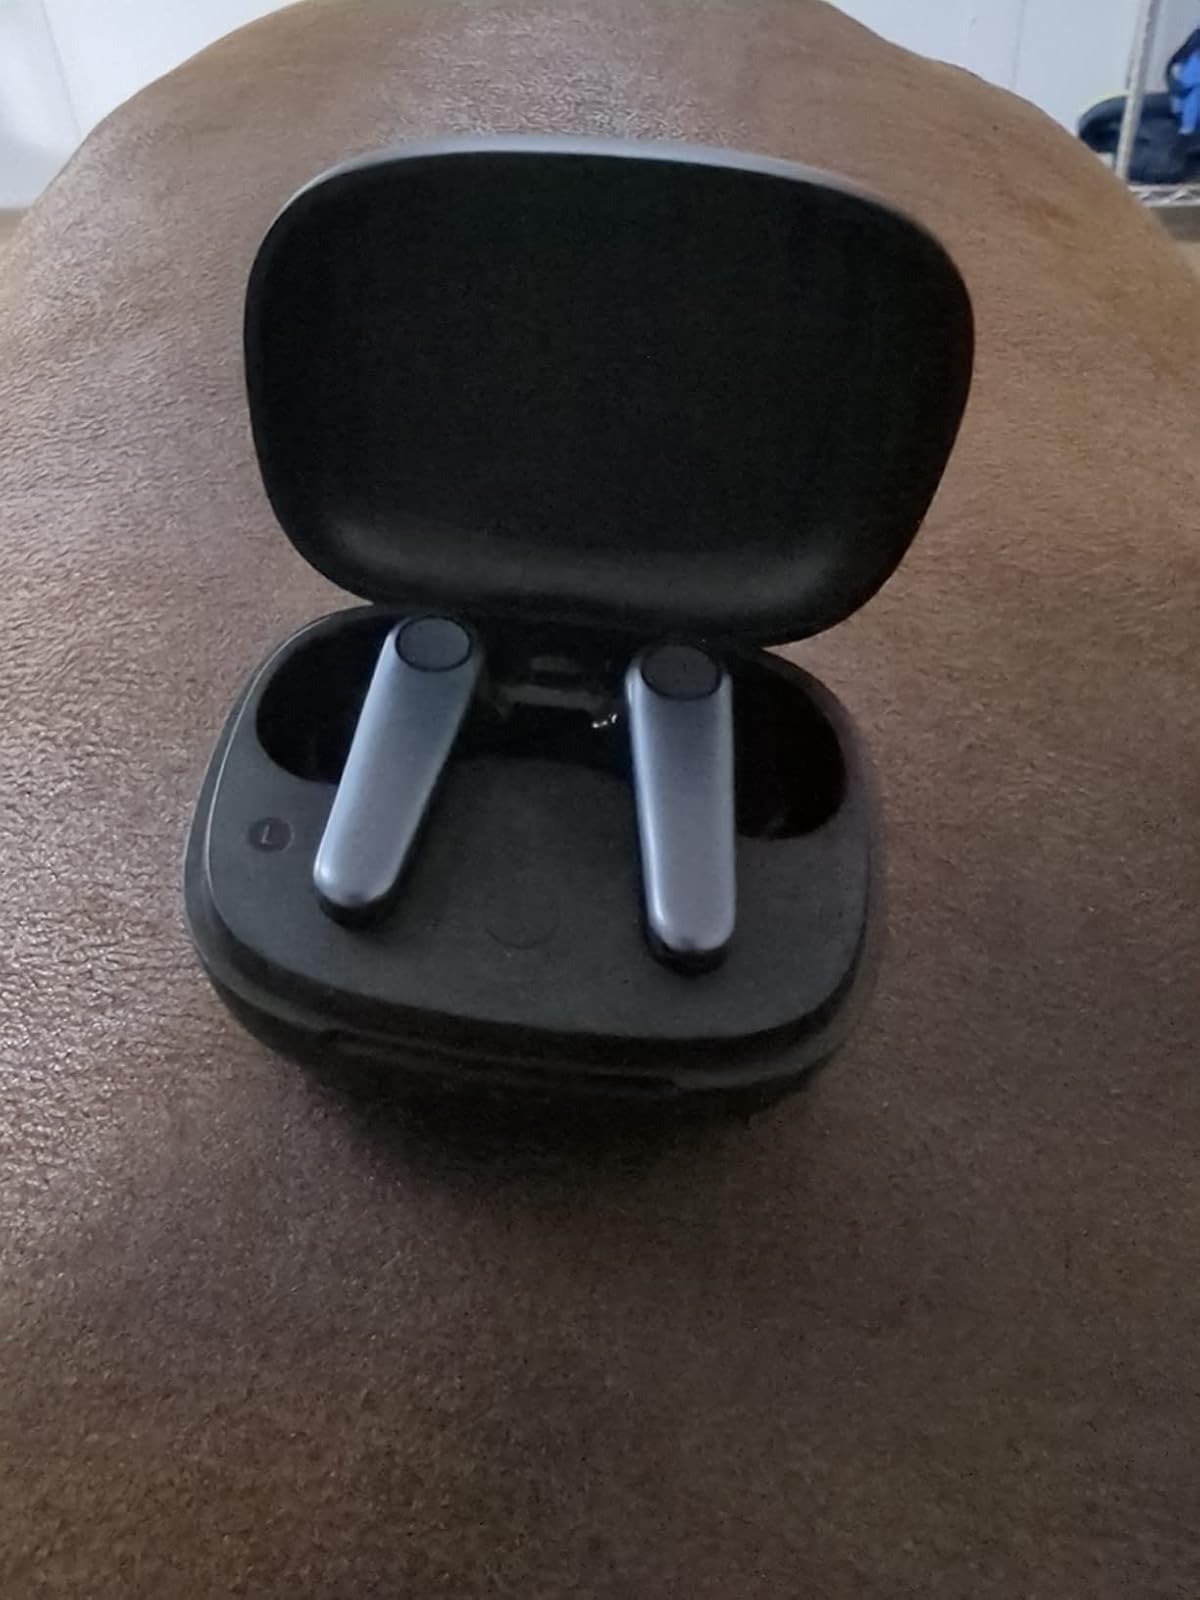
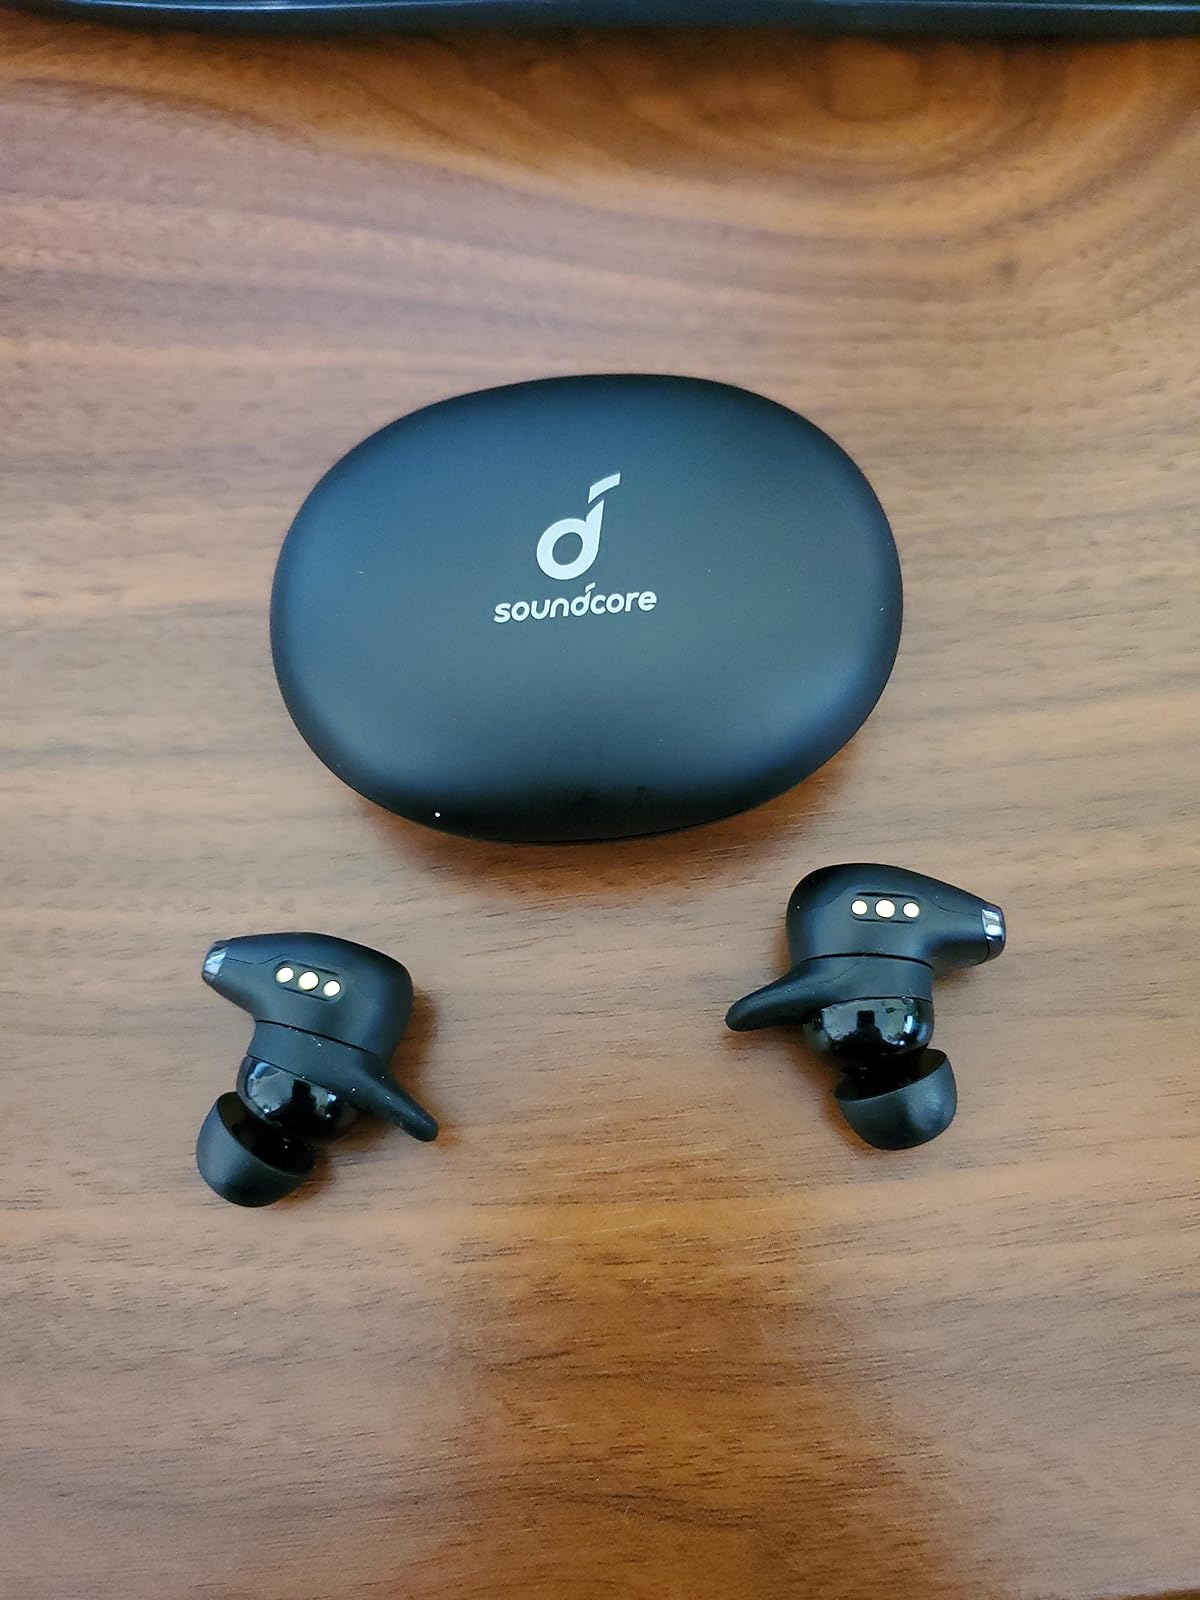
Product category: earbuds
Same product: no